Regional Municipality of Waterloo

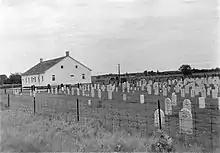
Martins Old Order Mennonite Church

In 1806, Joseph Schneider, of south German stock, arrived from Lancaster County. He bought lot 17 of the German Company Tract of block 2. A farmer, he helped build what became "Schneider's Road". By 1816, he had built a sawmill.